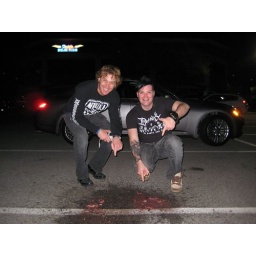
Florentine and myself in Dallas..there was a piano bar next door to theImprov..girls really dont know how to drink. rookies.